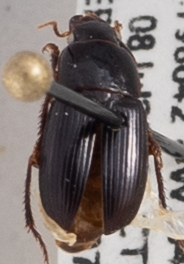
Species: Harpalus ellipsis
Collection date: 2020-07-08
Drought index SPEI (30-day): -0.03
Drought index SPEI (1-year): -0.71
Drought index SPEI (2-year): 0.17